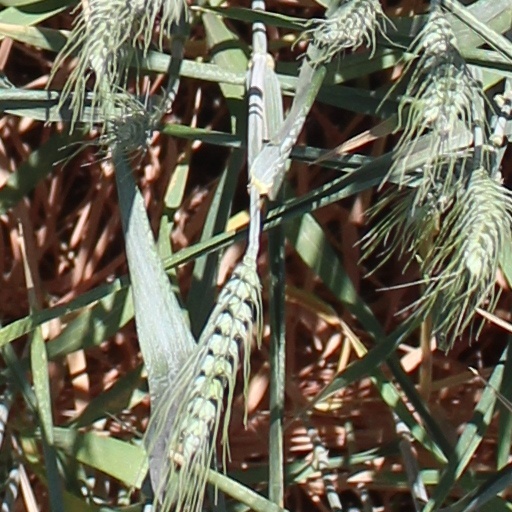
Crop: wheat